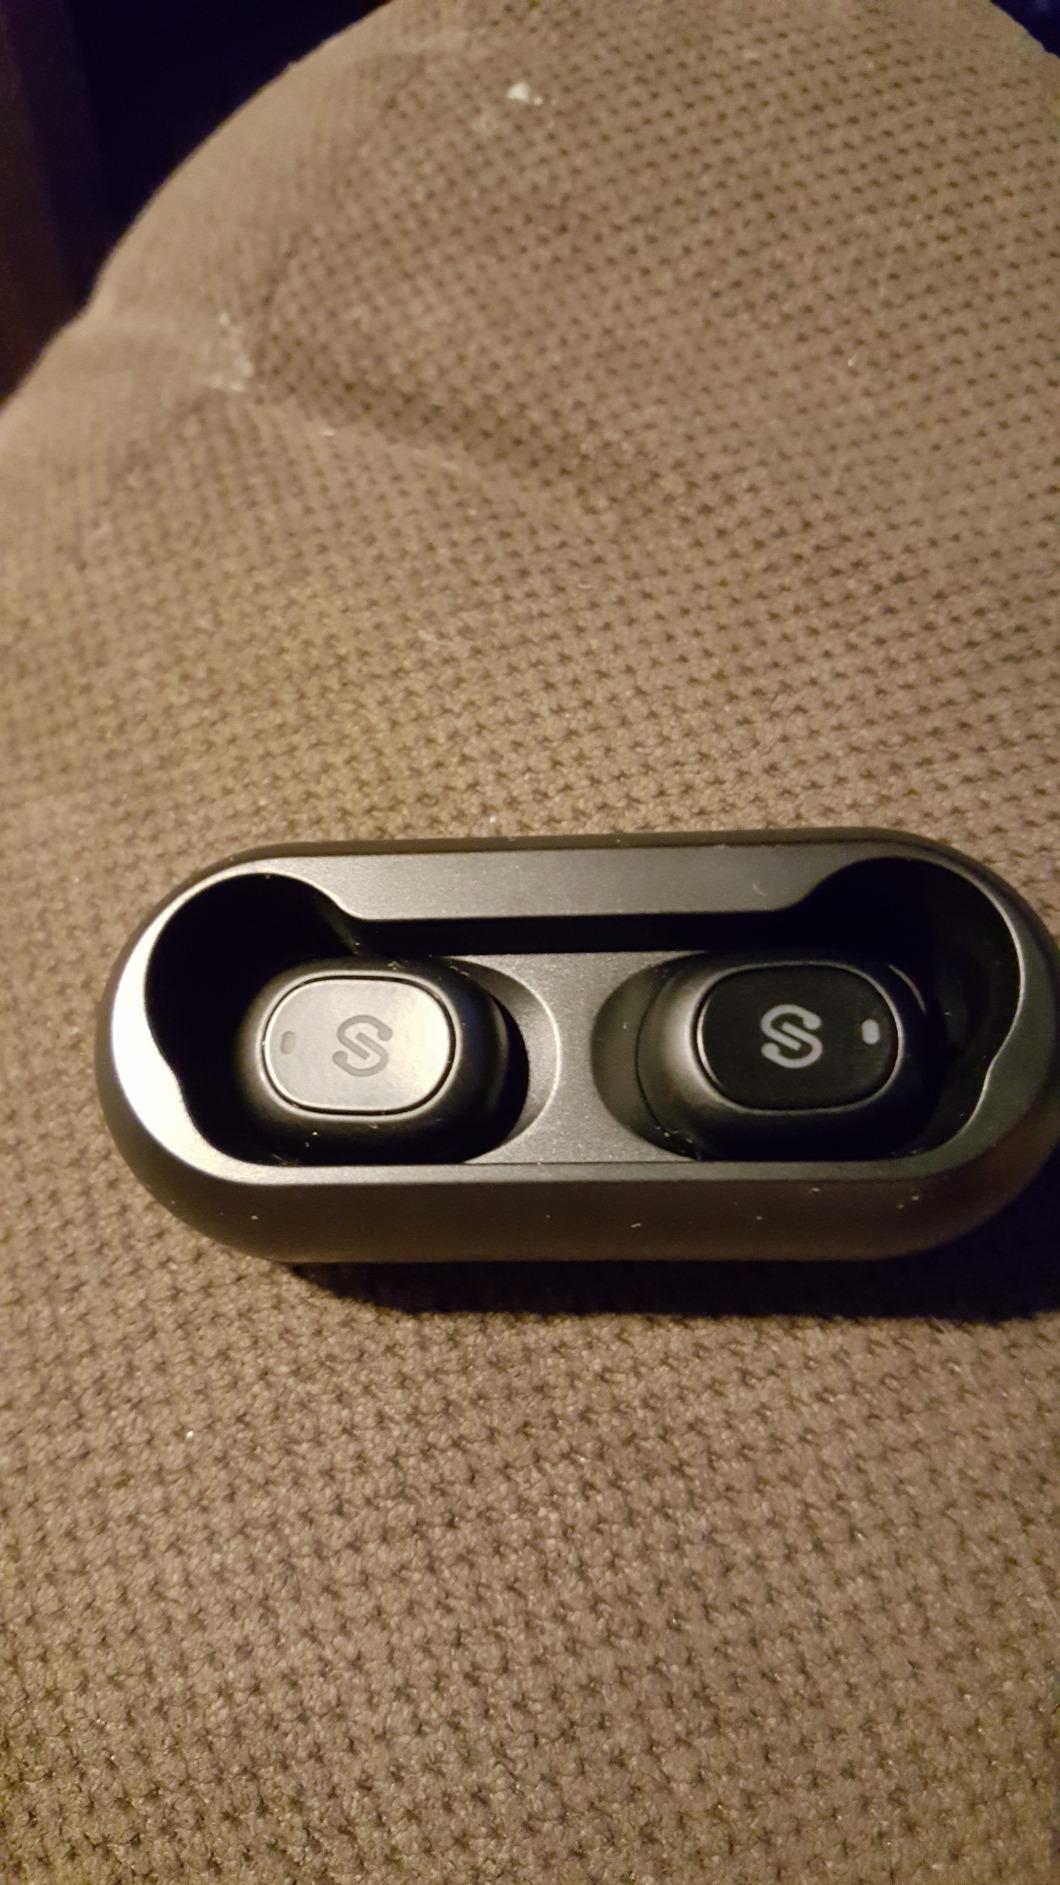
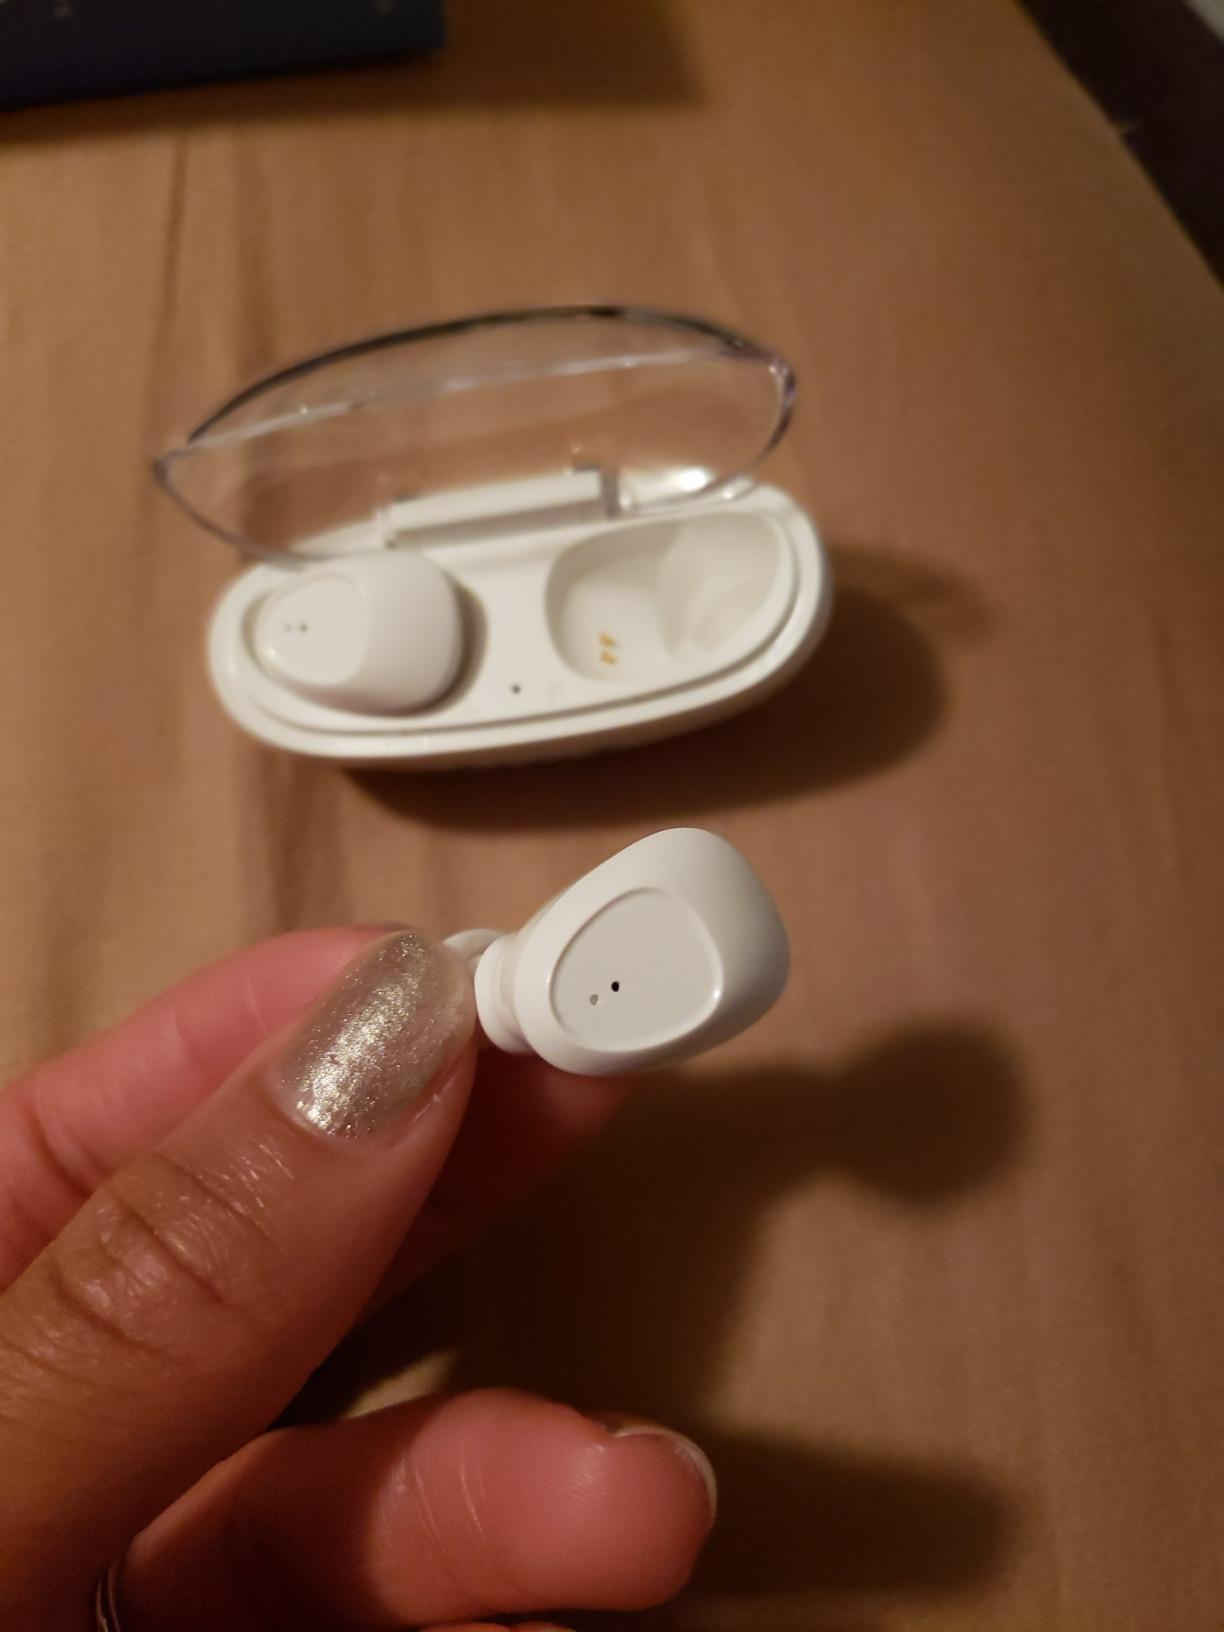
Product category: earbuds
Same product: no